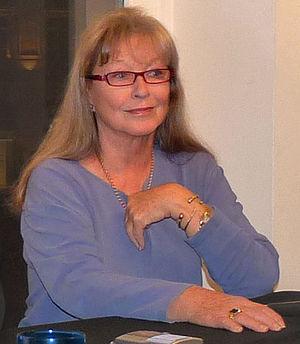
L'actrice Marina Vlady présentant son livre Le Fol Enfant à Strasbourg
Marina Vlady, de son nom d’état civil Catherine Marina de Poliakoff-Baïdaroff, est une actrice française, également chanteuse et écrivain, née le 10 mai 1938 à Clichy, dans la banlieue de Paris.